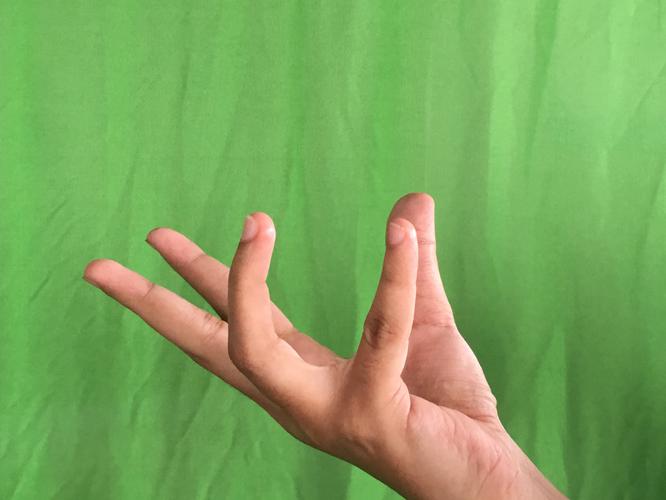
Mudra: Padmakosha
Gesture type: single_hand